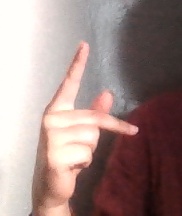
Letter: dha